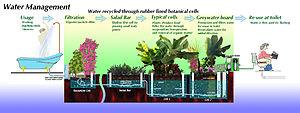
Michael Reynolds est un architecte américain, adepte d'architecture écologique, d'écoconstruction de bâtiment autonome à base de recyclage de matériau, de développement durable, et de « vie radicalement autosuffisante ». Il est inventeur à ce titre des géonefs et auteur de nombreux ouvrages techniques sur ce sujet.